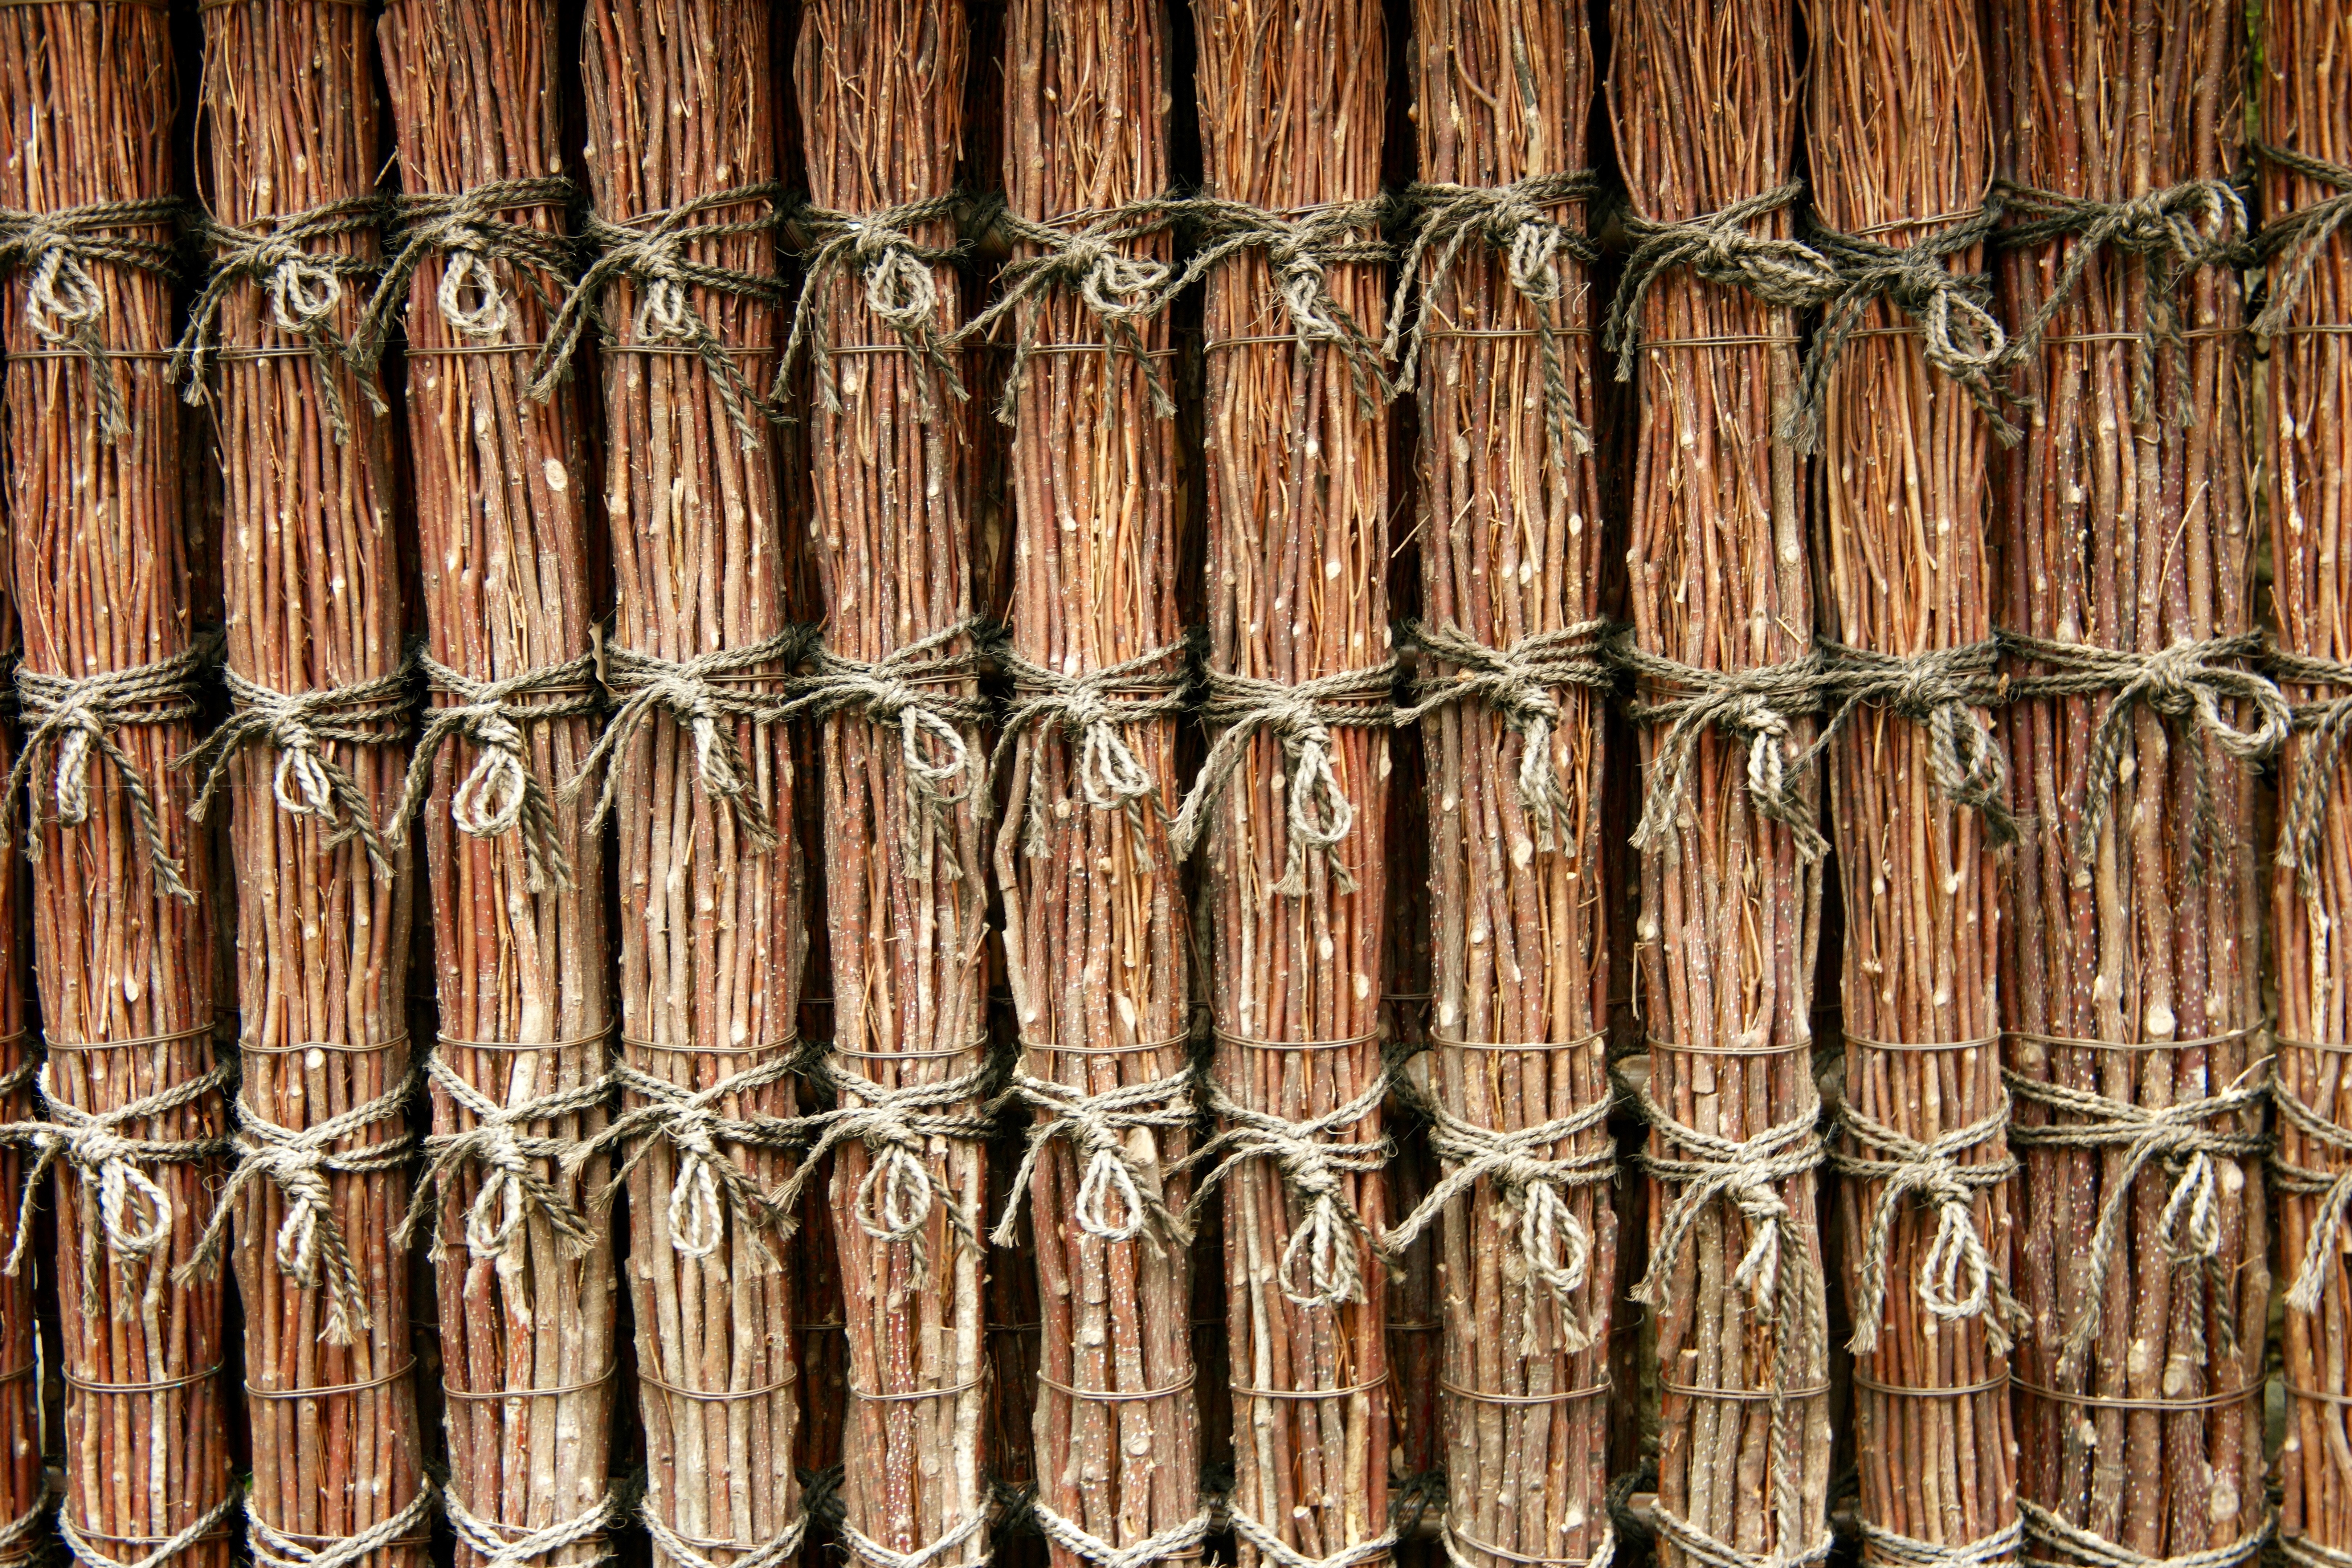
wood, pattern, metal, weapon, material, interior design, bamboo, man made object, gun accessory